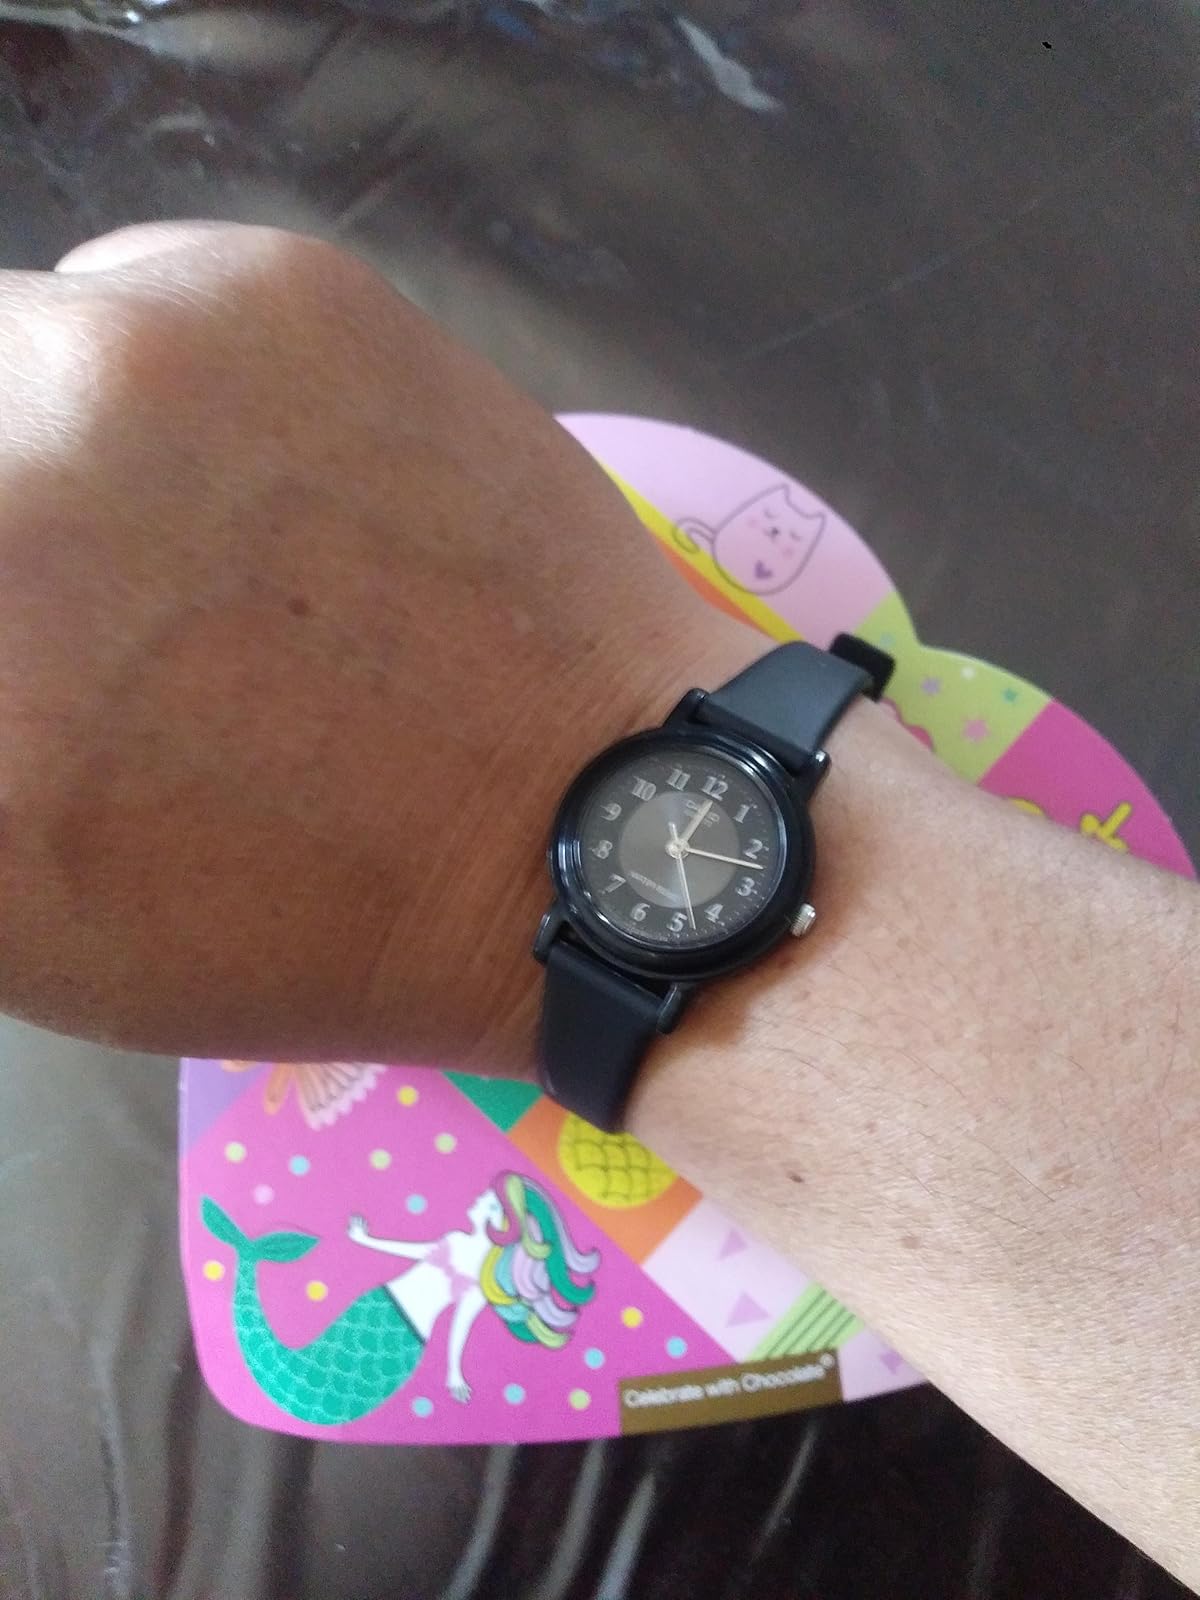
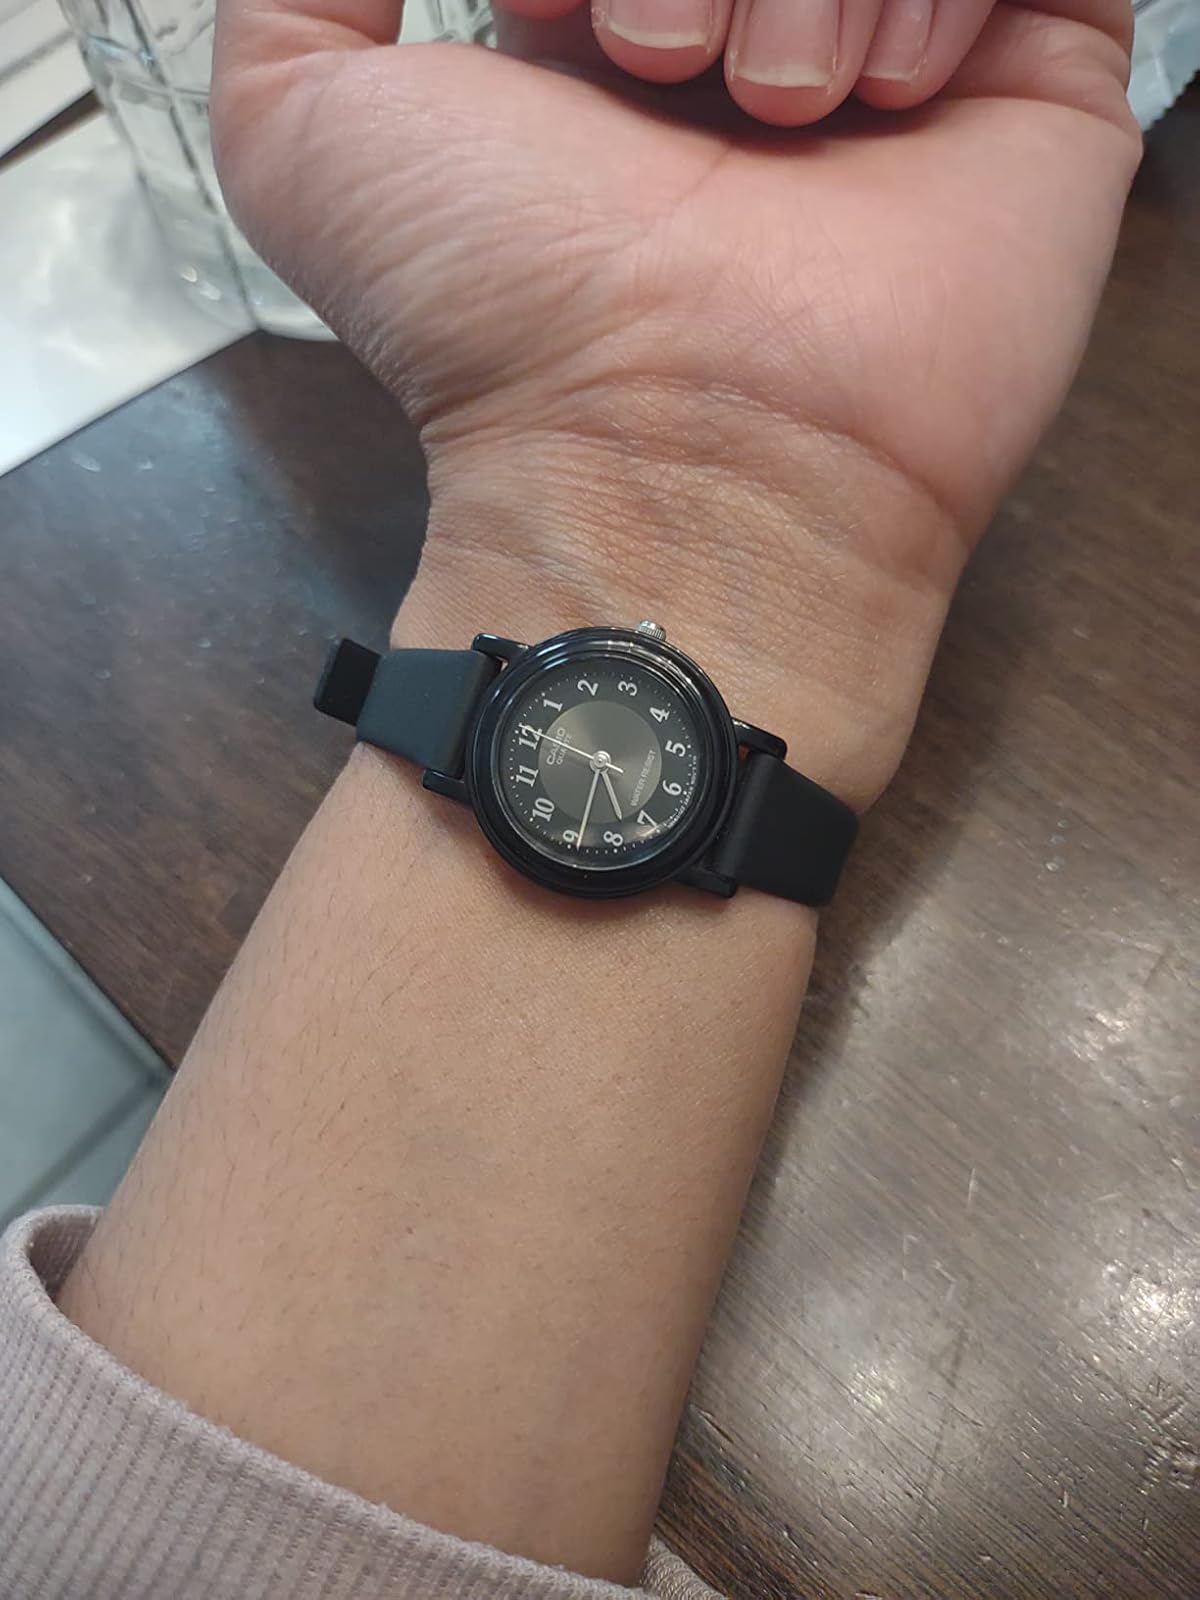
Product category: accessories_watch
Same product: yes